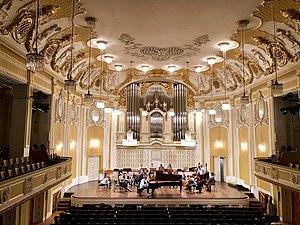
Jan Lisiecki dirige la Camerata Salzburg du piano en répétition au Mozarteum Salzbourg, Autriche en 2018